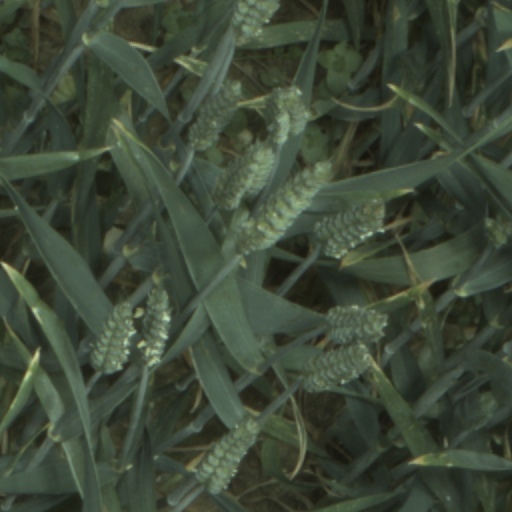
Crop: wheat